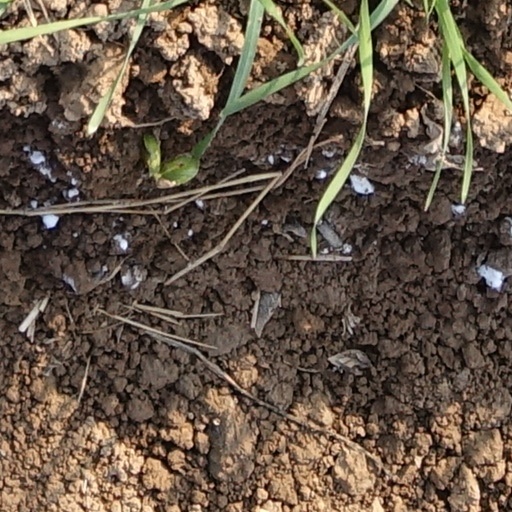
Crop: wheat